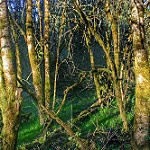
Label: forest